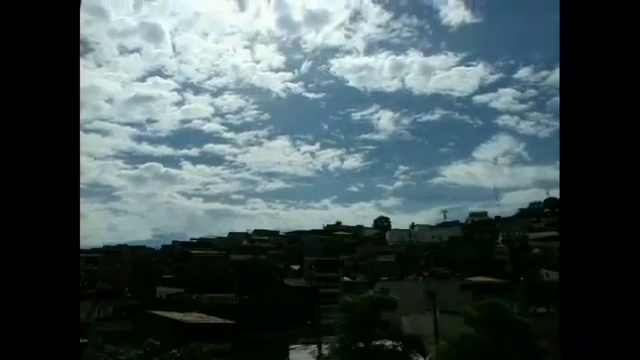
Fire: no
Smoke: no